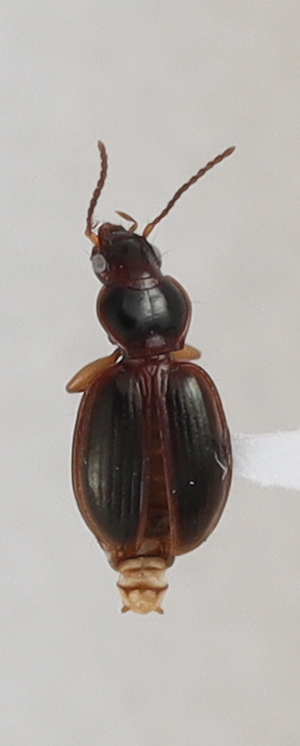
Scientific name: Mecyclothorax konanus
Plot: 6
Trap: S
Collected: 20220504